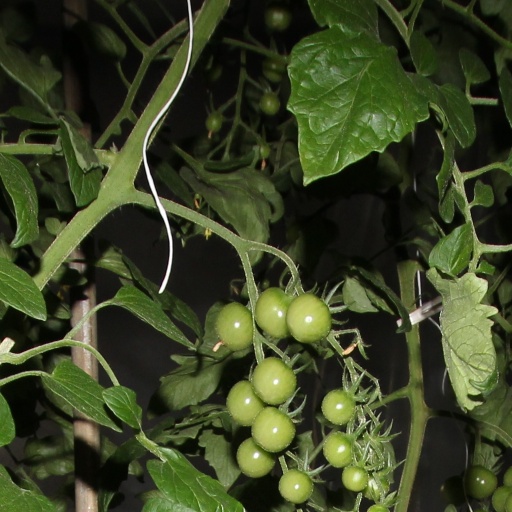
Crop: tomato